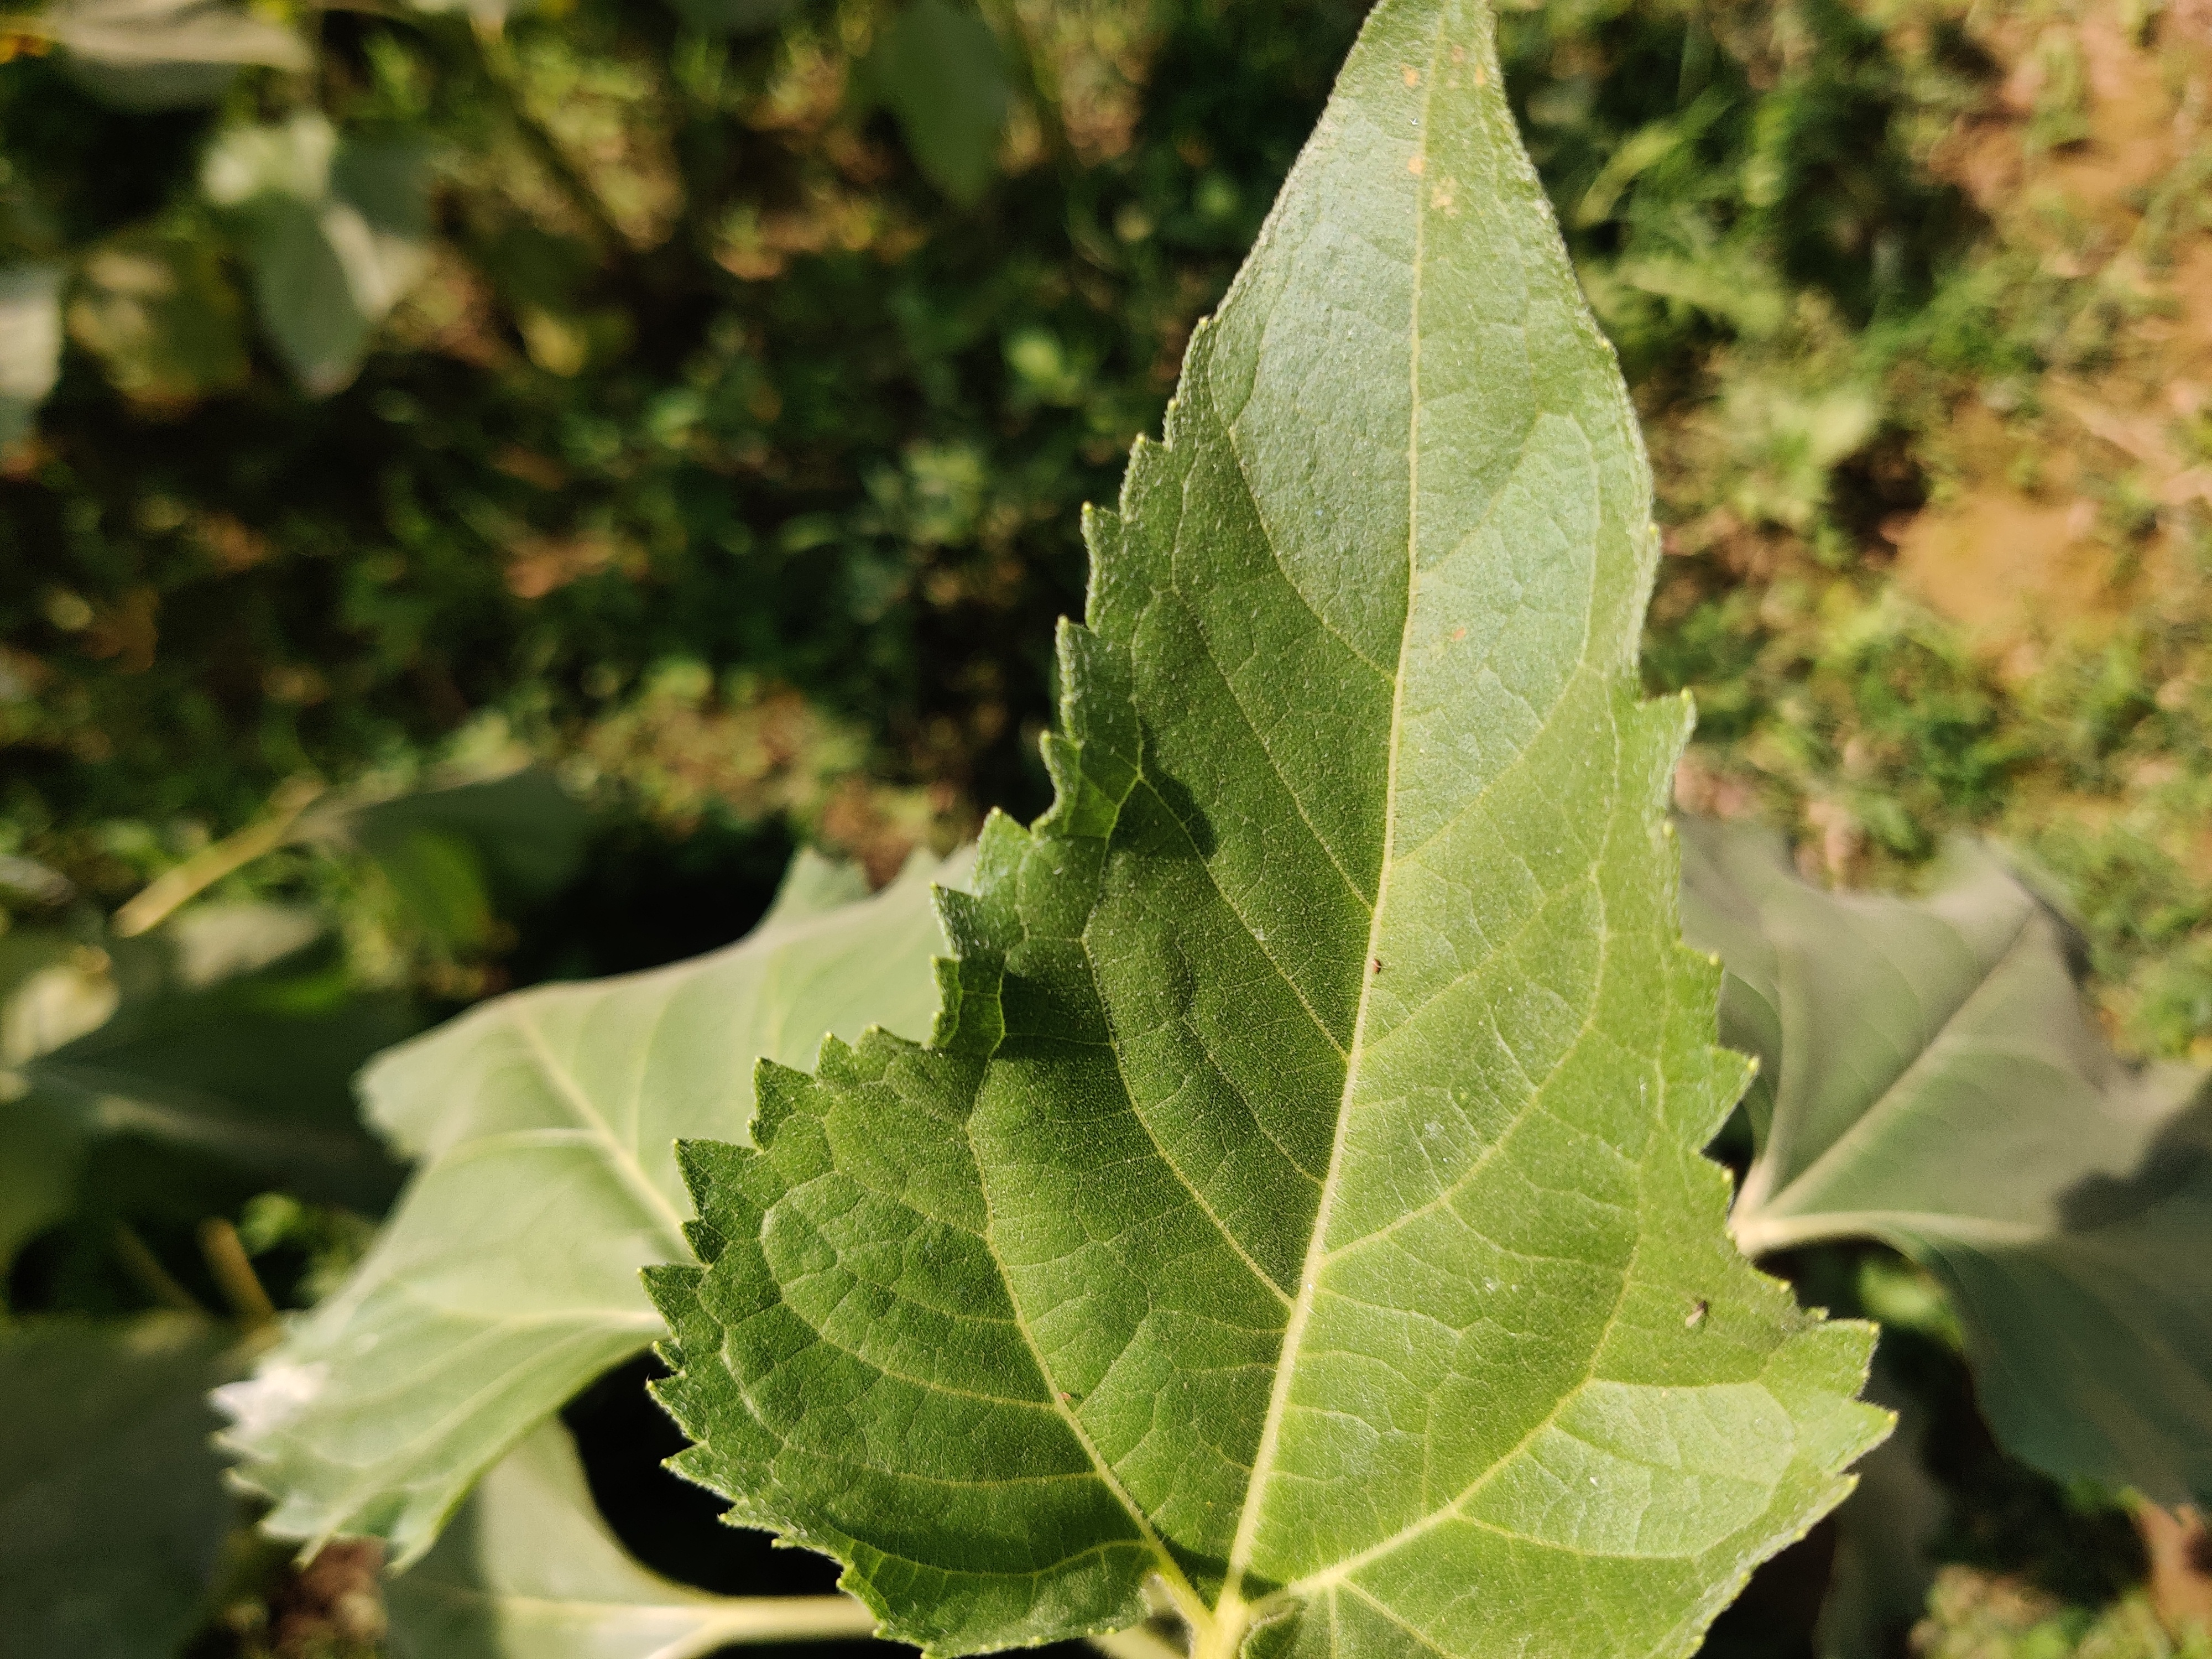
Label: Fresh_leaf